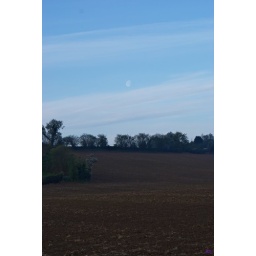
the moon in the sky over fields and trees in france